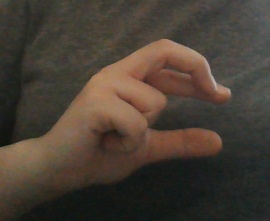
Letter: thal